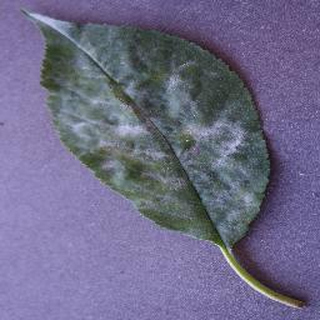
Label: cherry_powdery_mildew